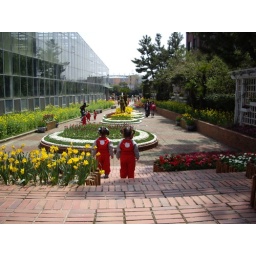
girls in red entering flower festival